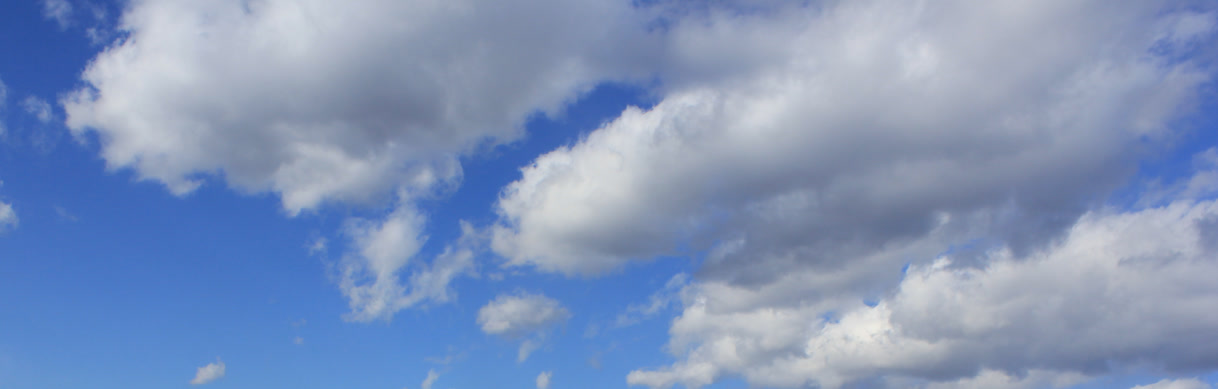
Cloud type: Stratocumulus